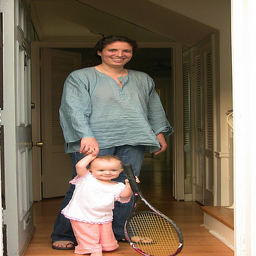
A woman standing with a child holding it's hand as it holds a tennis racquet.
A woman and her young daughter with a tennis racquet
A little girl is holding on to her mom's hand while holding a tennis racket.
A woman is holding a child's hand with a racquet.
A woman with a young child holding a tennis racket.